Minnesota–Wisconsin football rivalry

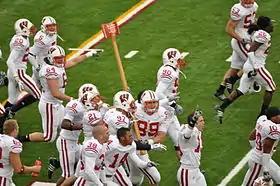
Badgers celebrating their win by carrying Paul Bunyan's Axe around Minnesota's TCF Bank Stadium after the 2009 game

The Paul Bunyan Axe was created by the Wisconsin letterwinners' organization (the National W Club) and would be instituted as the trophy in the series in 1948. The scores of each game are recorded on the axe's handle, which is 6 feet long. A new axe was created in 2000. The original axe was donated to the College Football Hall of Fame in 2003.